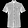
Label: Shirt